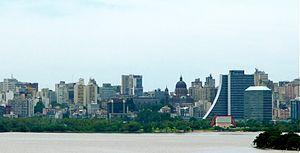
Ce tableau donne le classement des grandes villes brésiliennes selon la population de chaque municipalité.